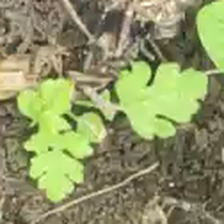
Weed species: Gajar_gavat_(Parthenium hysterophorus)